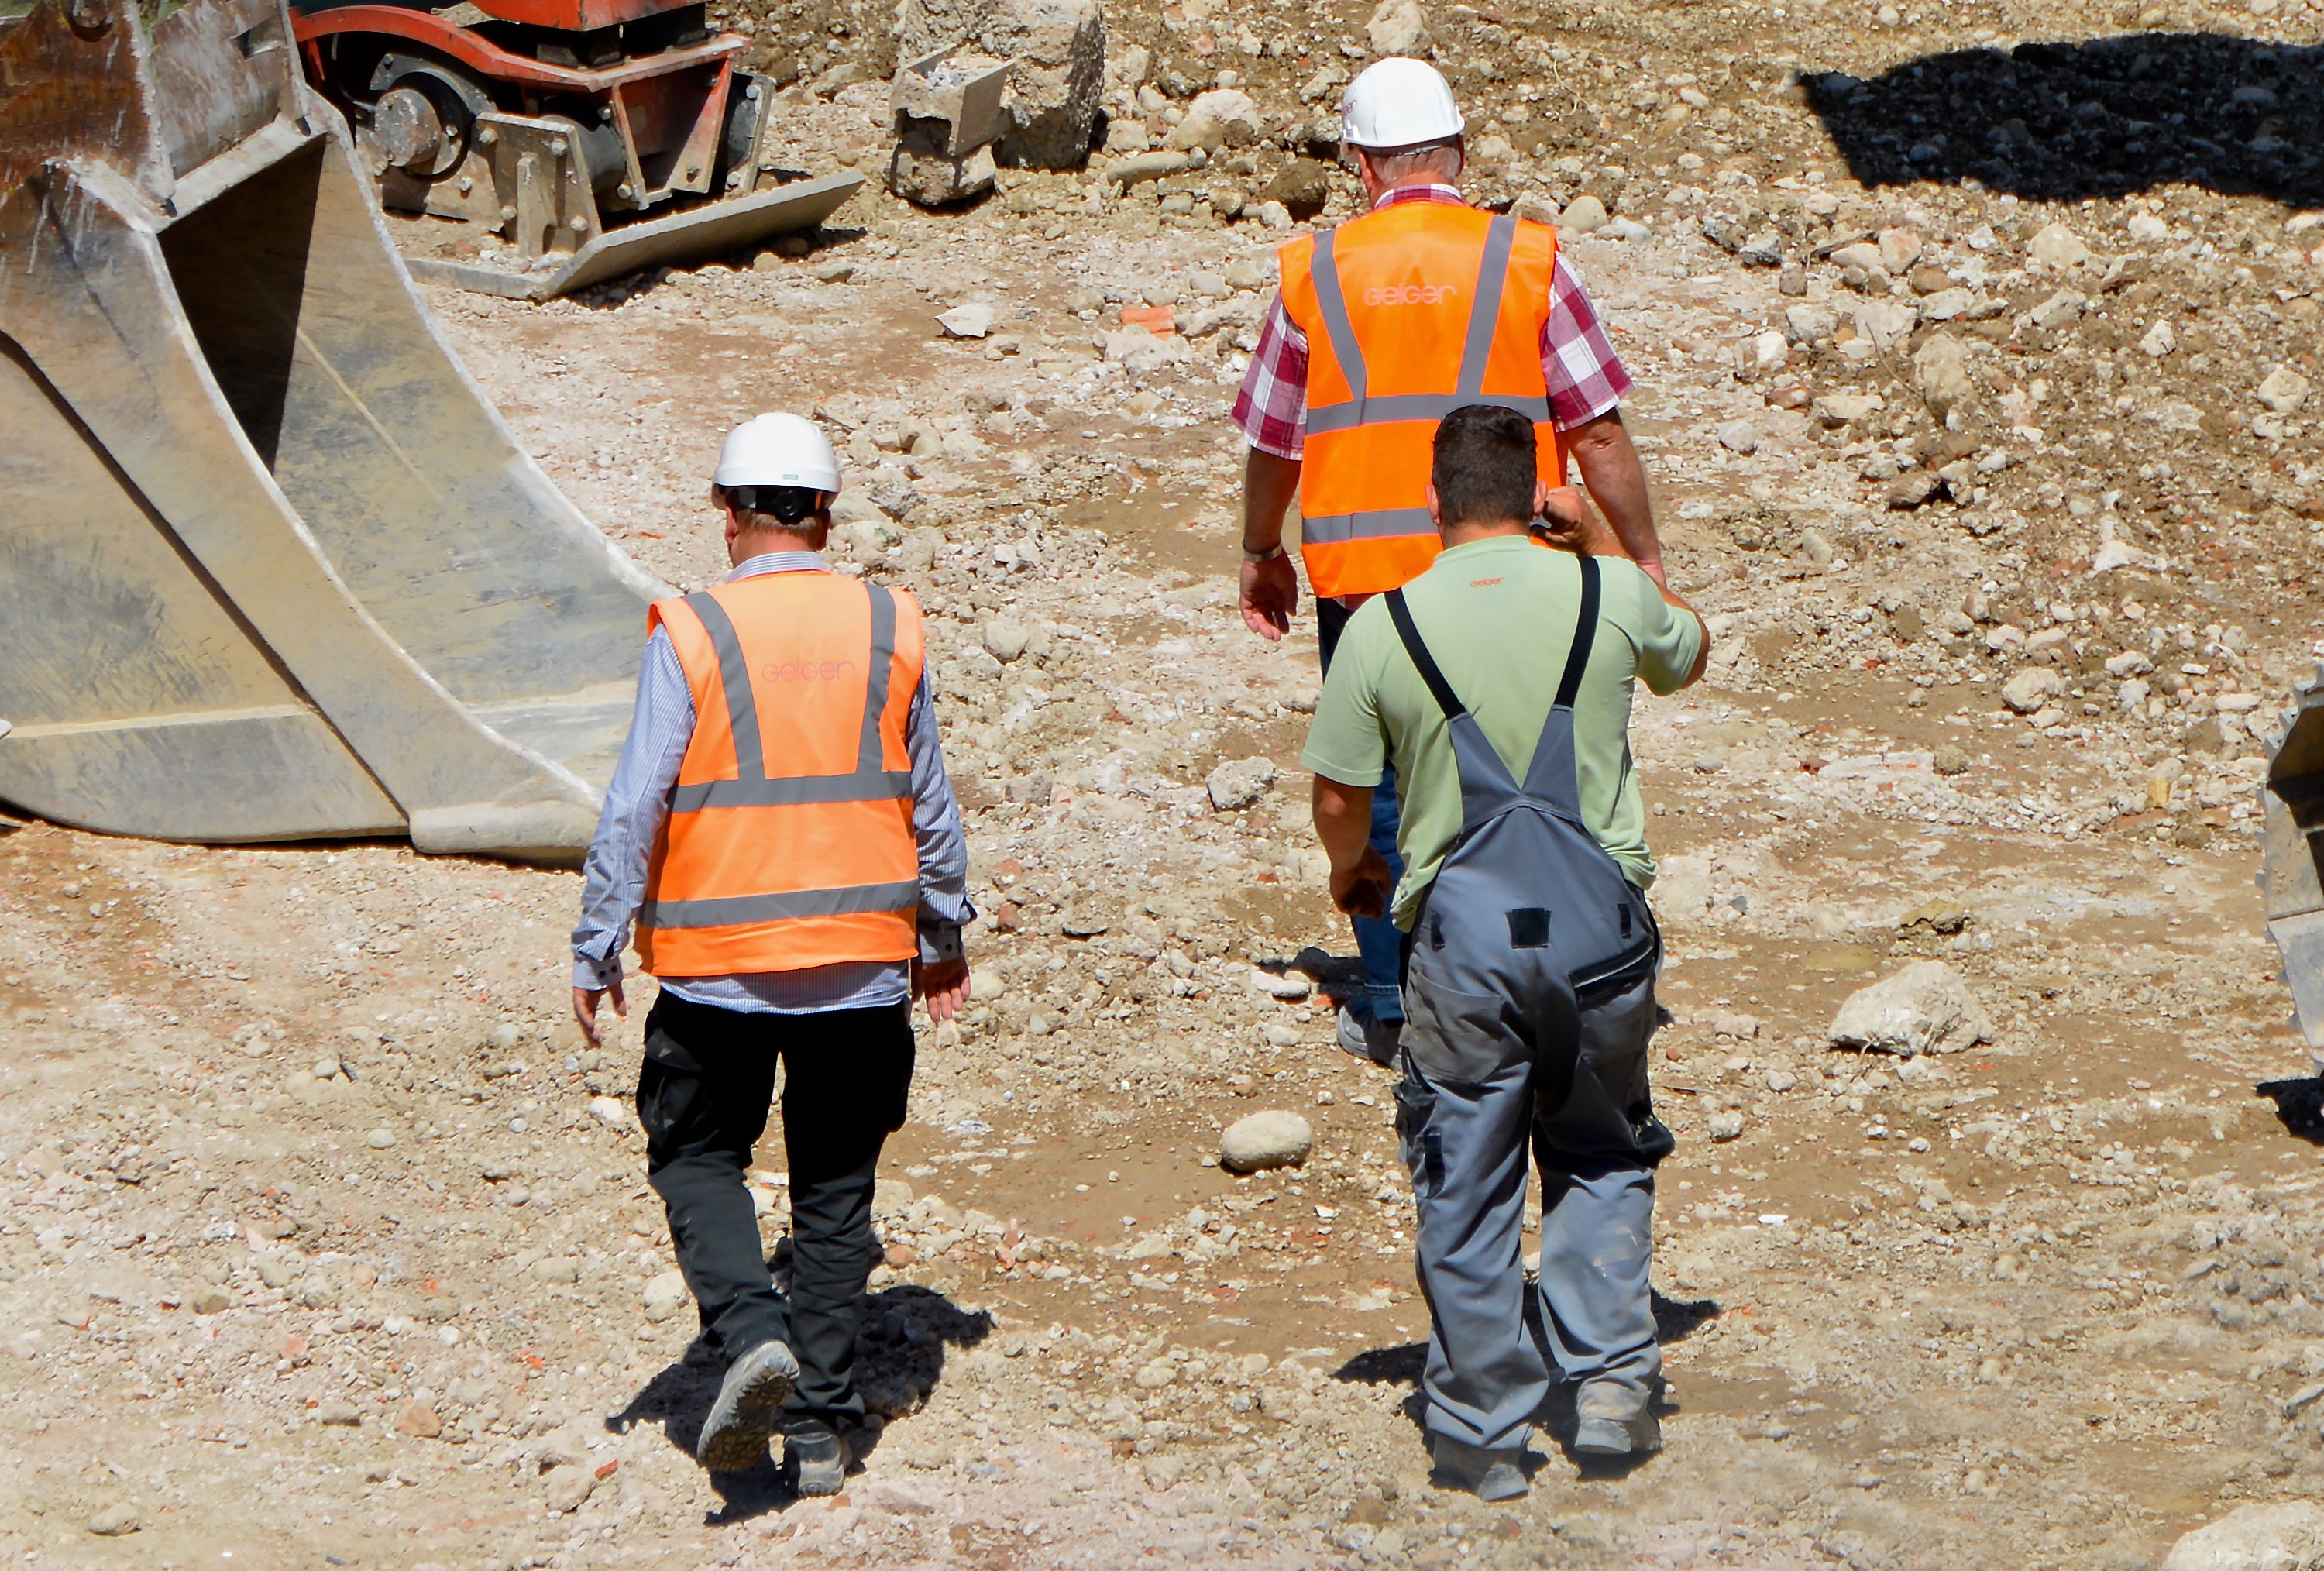
landscape, walking, adventure, skyscraper, concrete, construction site, team, foundation, site, kempten, new building, construction worker, construction workers, brewhouse, growing region